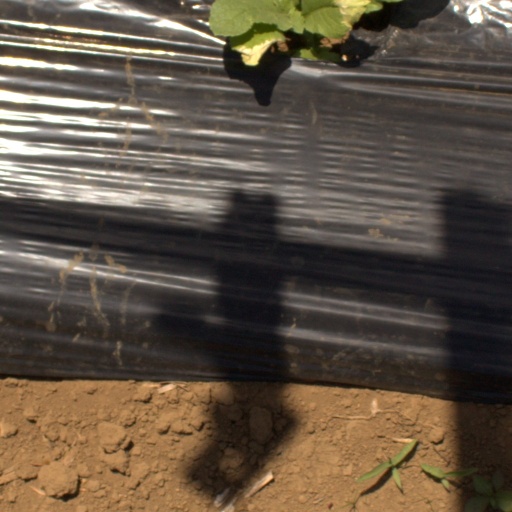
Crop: Jerusalem artichoke